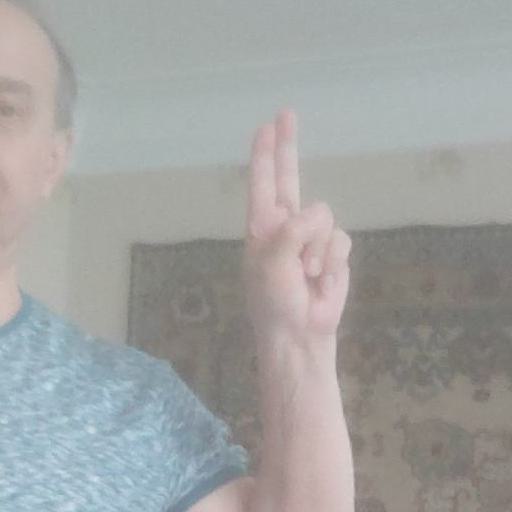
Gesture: two_up